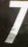
Number: 7